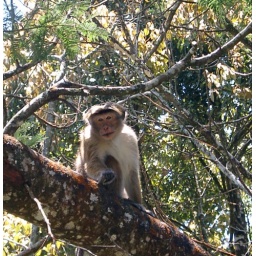
I think this is a bear monkey a.k.a. purple monkey. I got a bit confused over the monkey types though...